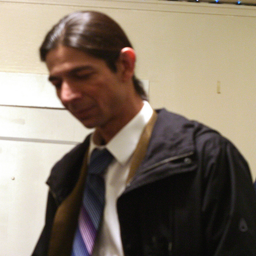
A man with long hair wearing a jacket and purple and blue tie.
A man in a jacket and tie looking down
The man has his eyes closed and his head down.
A man with long hair wearing a jacket and a striped tie.
A man wearing a dress shirt, tie and a jacket.